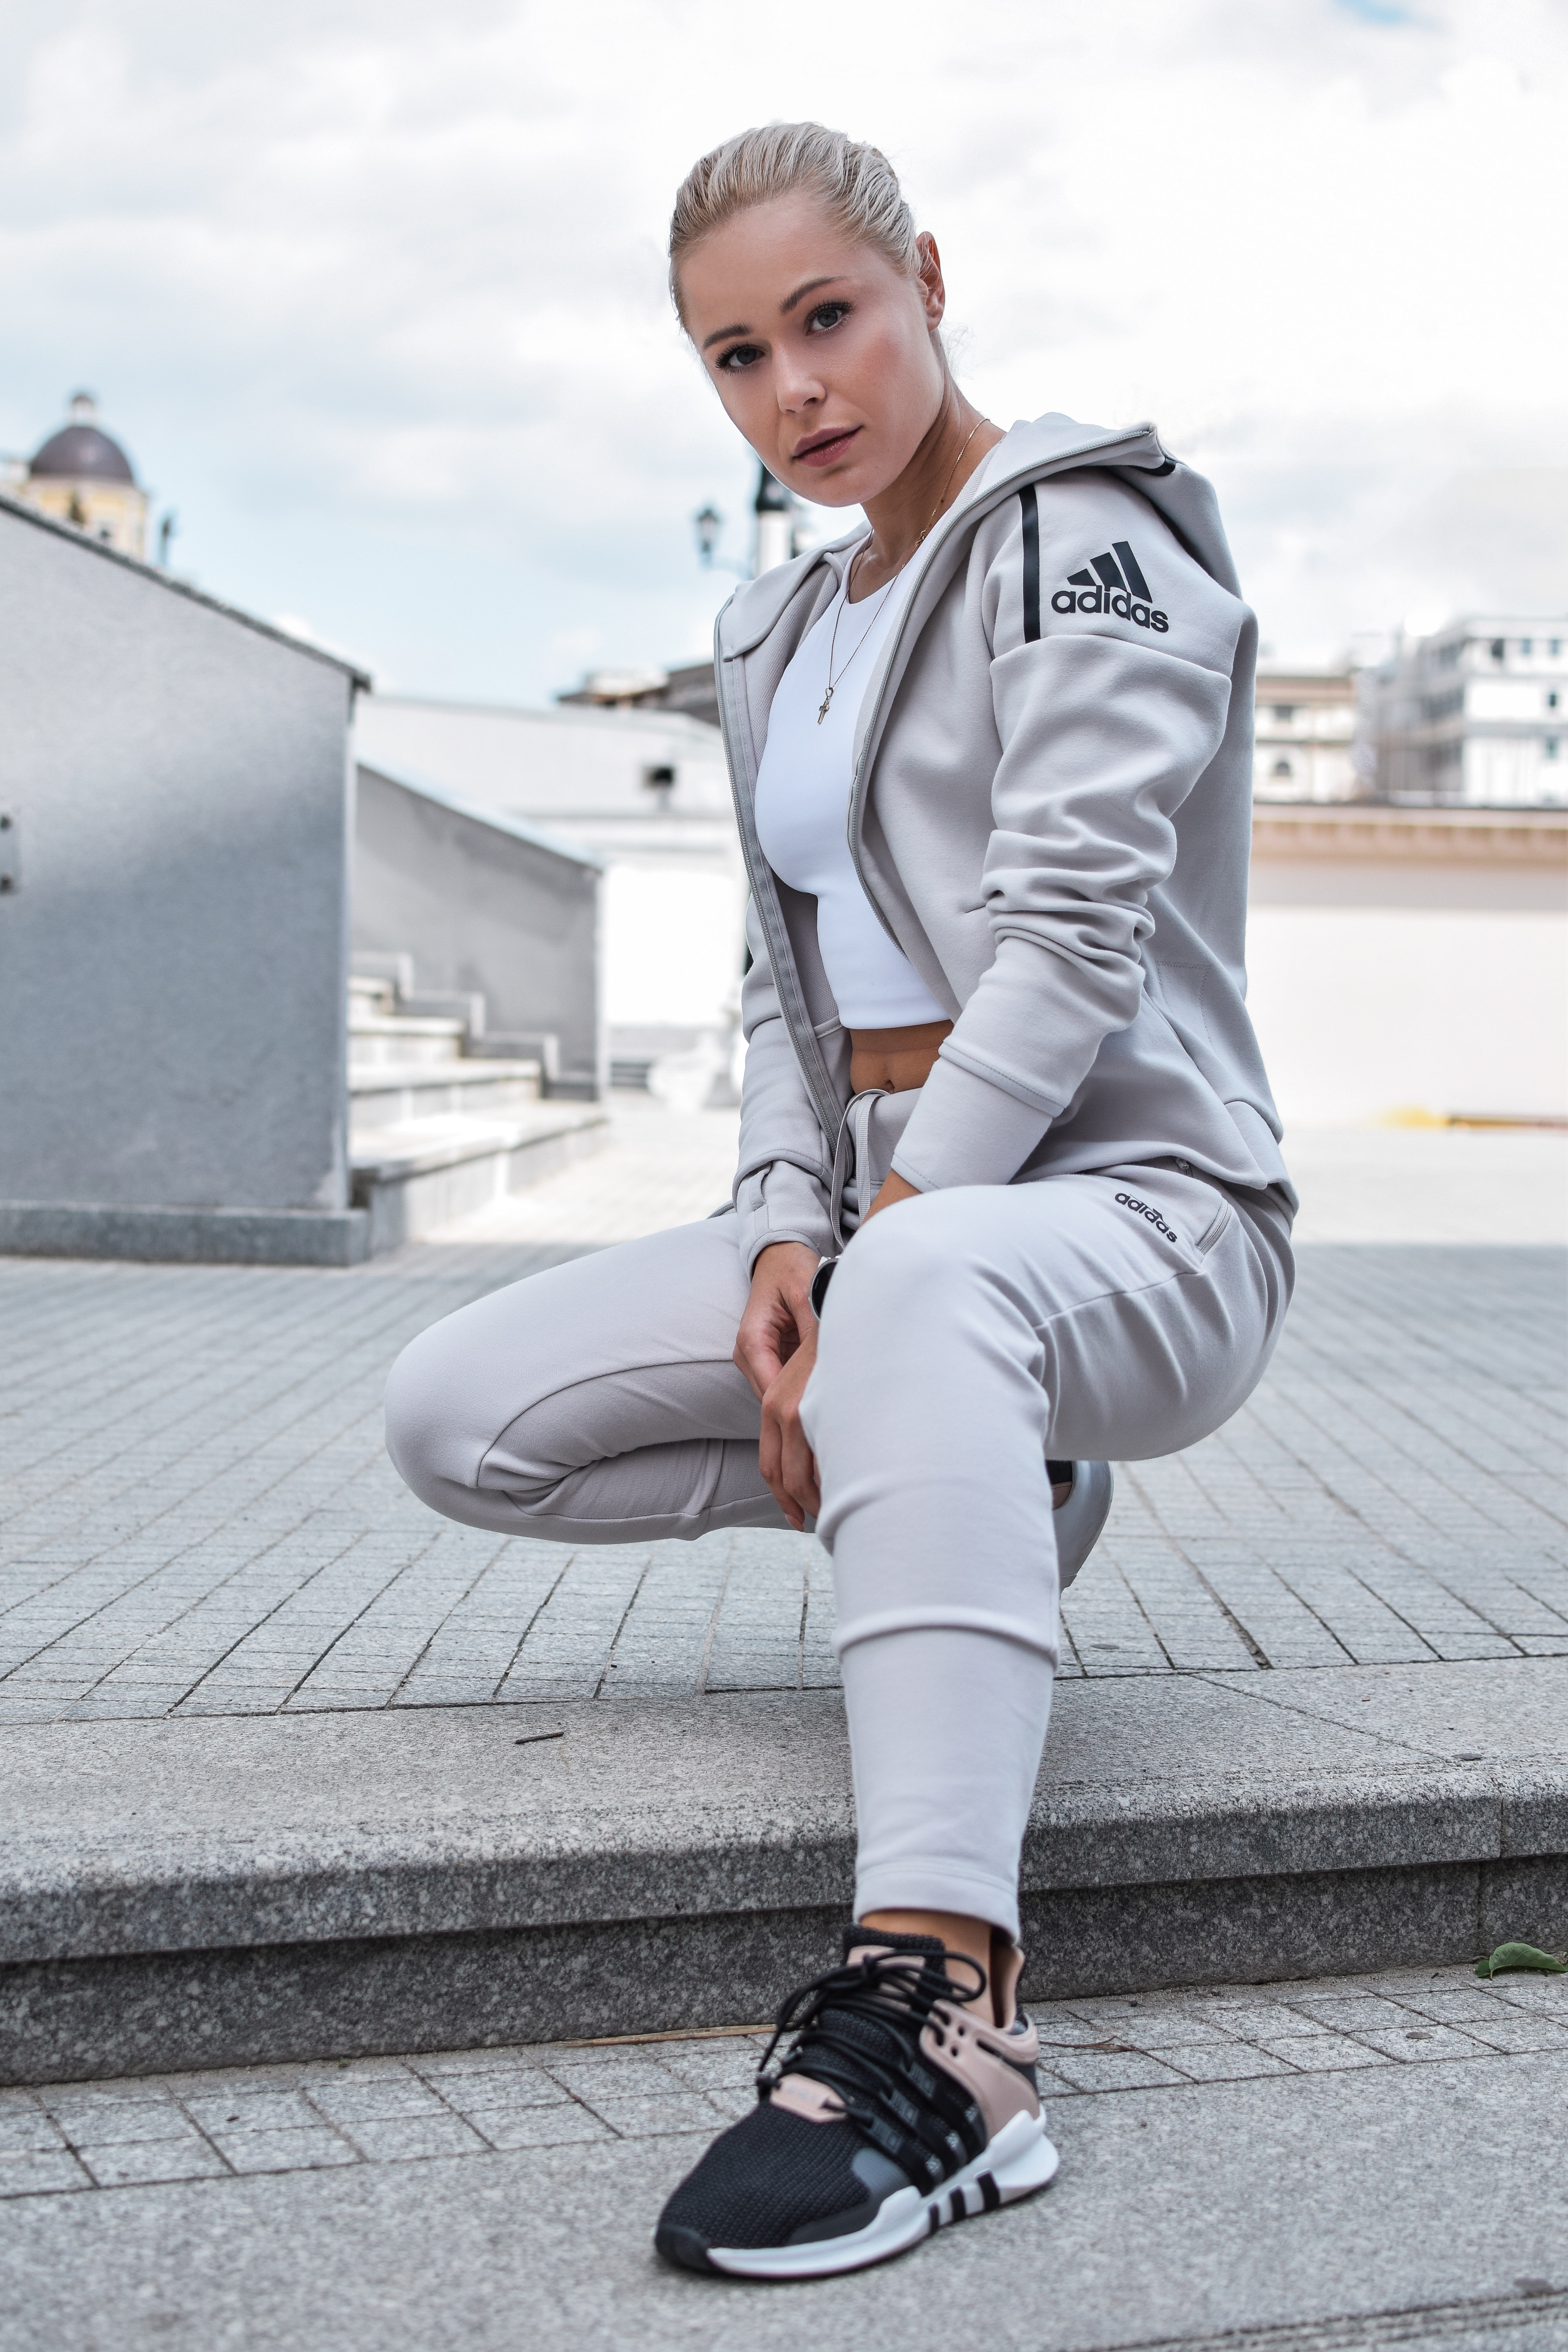
white, street fashion, clothing, footwear, fashion, sportswear, jacket, outerwear, shoe, cool, photography, suit, uniform, sweatpant, jeans, model, sleeve, photo shoot, trousers, style, blazer